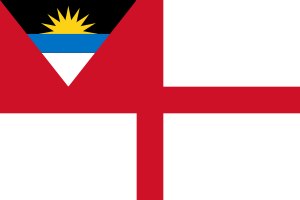
Antigua og Barbudas flag
Antigua og Barbudas orlogsflag
Antigua og Barbudas flag blev taget i brug d. 27. februar 1967 og blev lavet af læreren Reginald Samuels. Solen symboliserer starten på en ny æra. Farverne har forskellige betydninger: Sort er for folkets Afrikanske oprindelse, blå for håb og rød for energi. Rækkefølgen af farverne fra solen og ned, gul, blå og hvid, symboliserer solen, havet og stranden.